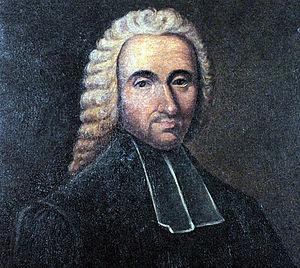
Le pasteur Jean Bérenger, dit « Colombe » ou « Le Martyr », fut un chef prédicant célèbre du temps de la clandestinité pour la religion réformée, président du synode des églises du désert dans le Dauphiné, père du comte d'Empire Jean Bérenger, personnalité d'influence sous le Premier Empire.
L'histoire de Nîmes commence au VIᵉ siècle av. J.-C..